A Wedding Dream

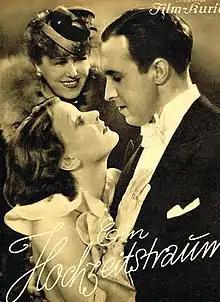
German film postyer

A Wedding Dream (German: Ein Hochzeitstraum) is a 1936 German comedy film directed by Erich Engel and starring Ida Wüst, Heinz Salfner and Inge List. It was shot at the Johannisthal Studios of Tobis Film in Berlin. The film's sets were designed by the art directors Karl Haacker and Hermann Warm.